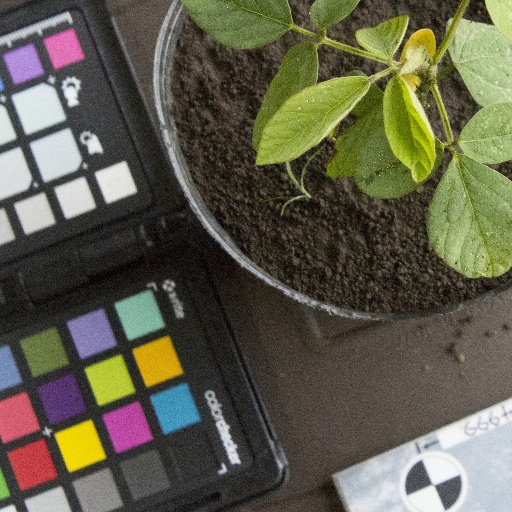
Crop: soybean